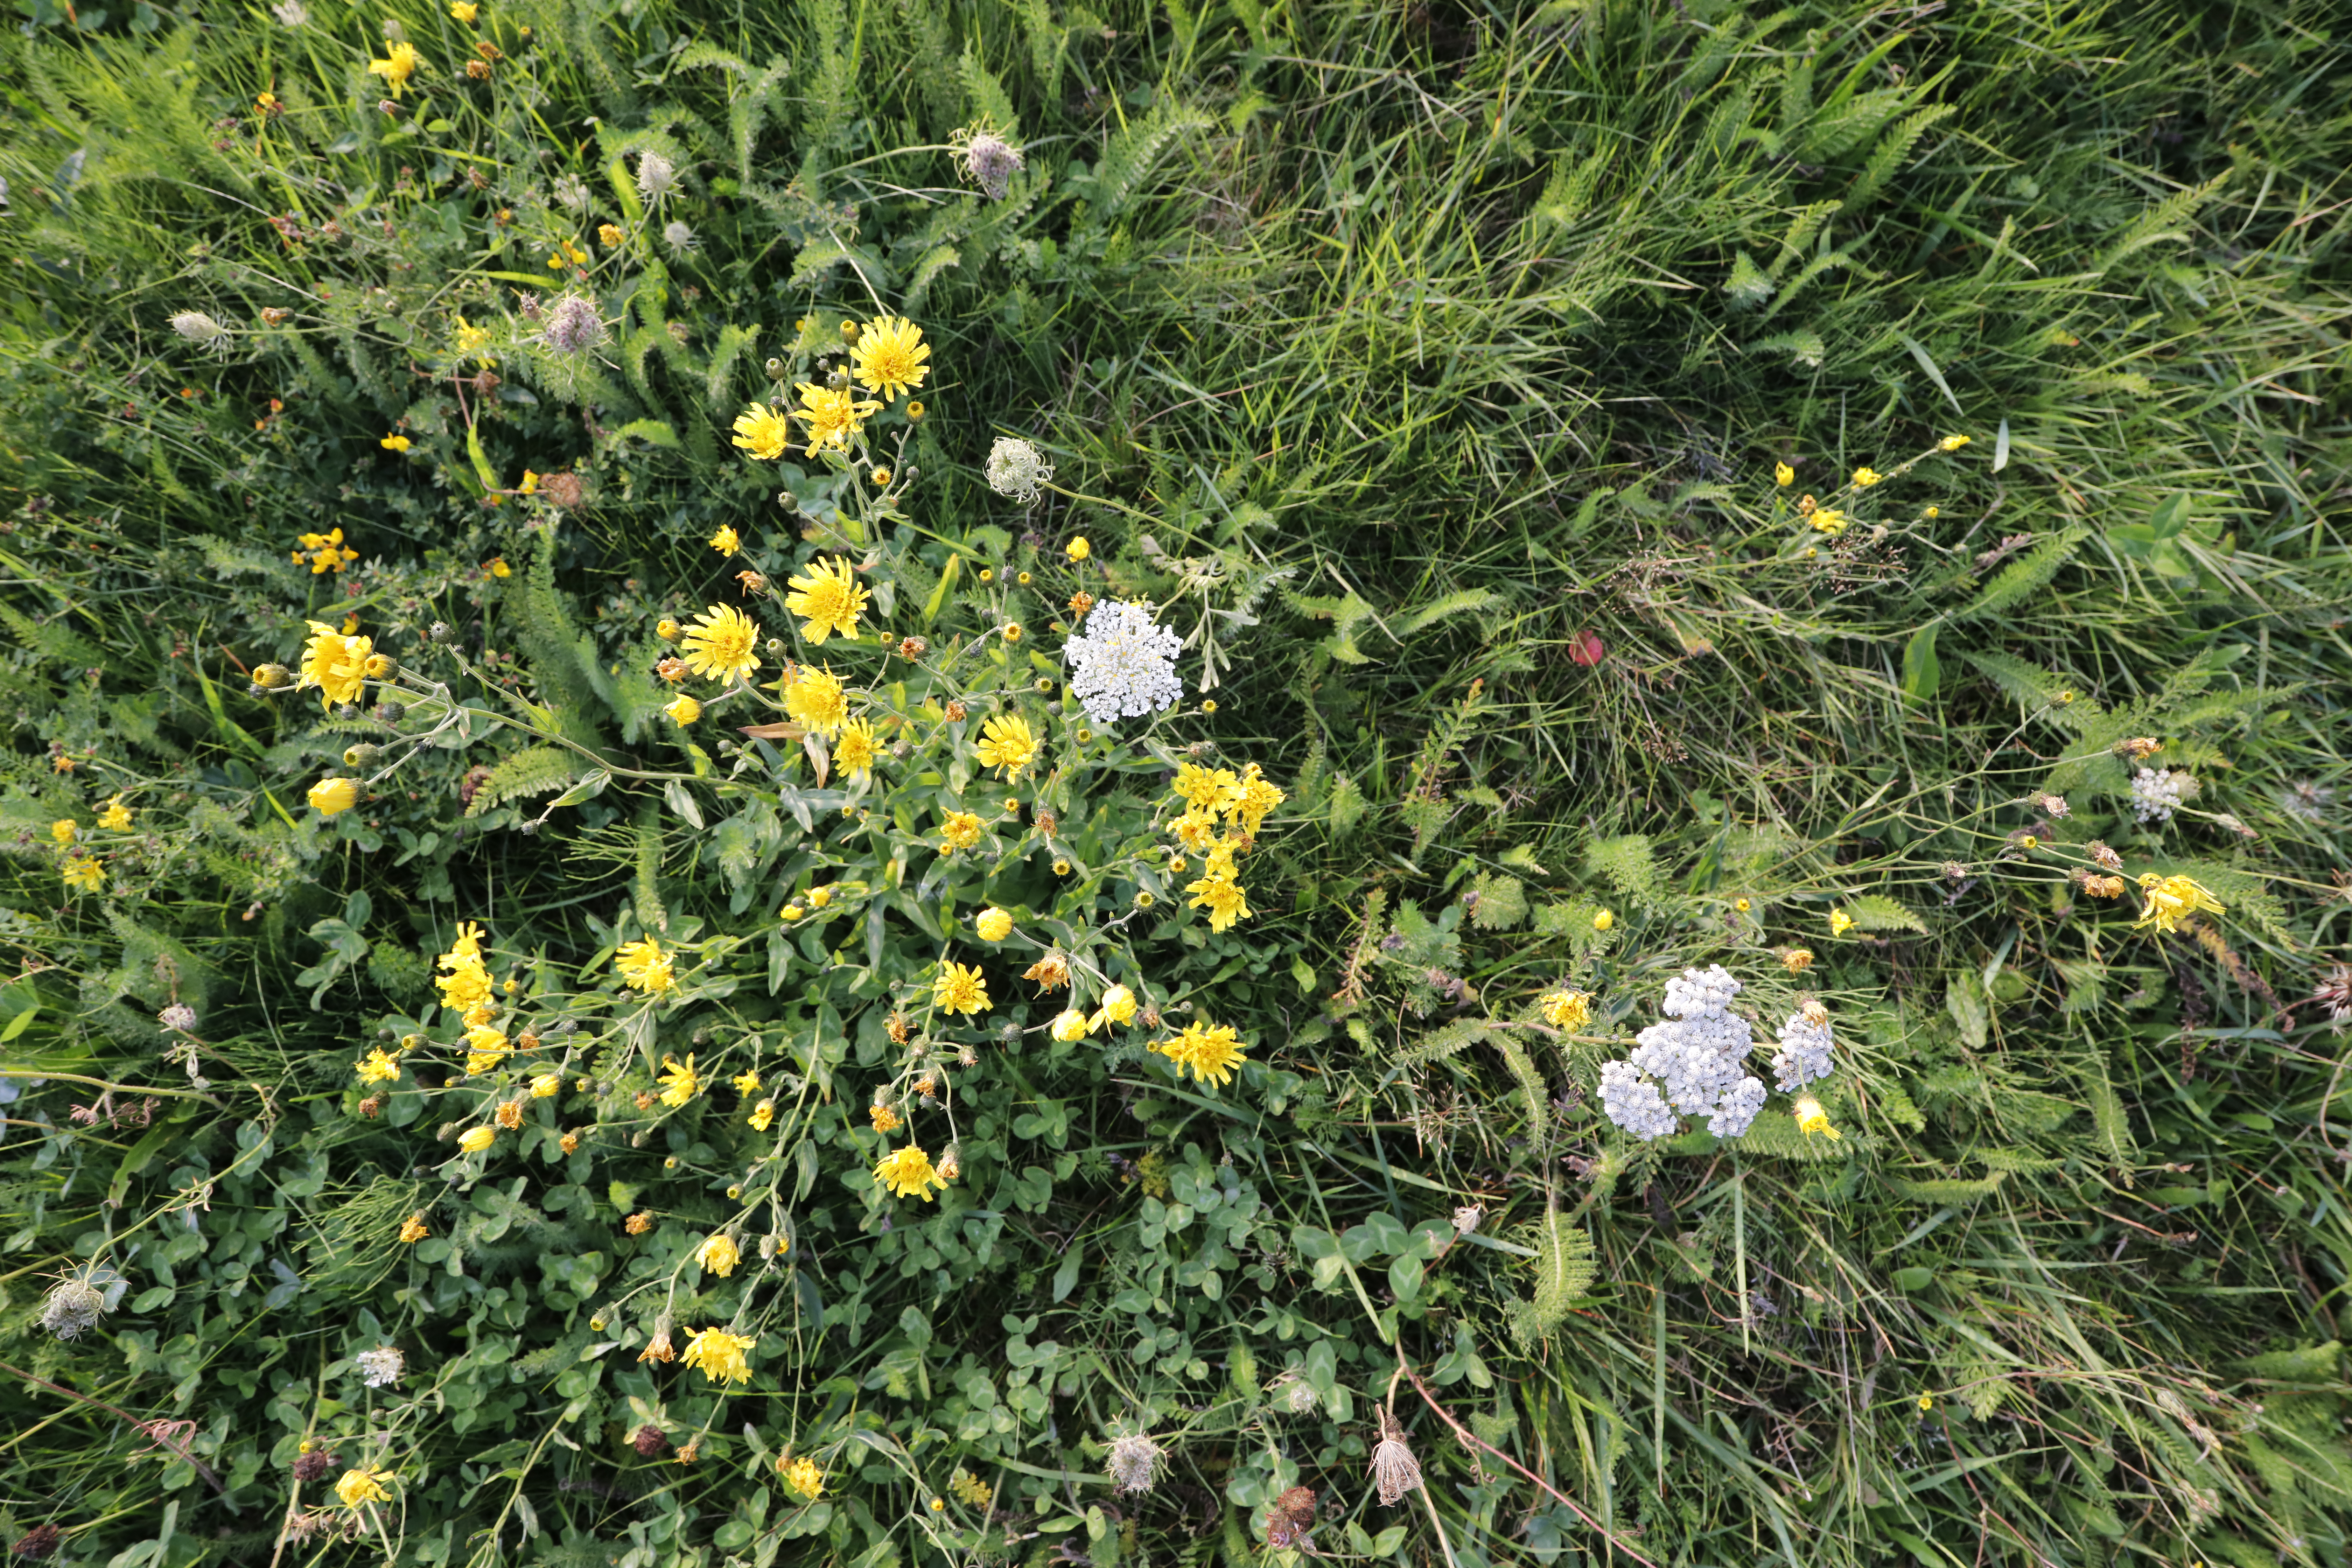
Plant species: Hieracium umbellatum, Daucus carota, Achillea millefolium